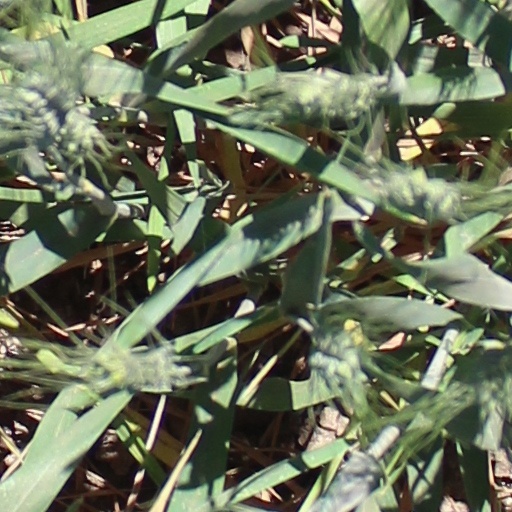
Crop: wheat